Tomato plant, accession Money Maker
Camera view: tilt-top (135 deg); turntable rotation: 240 degrees
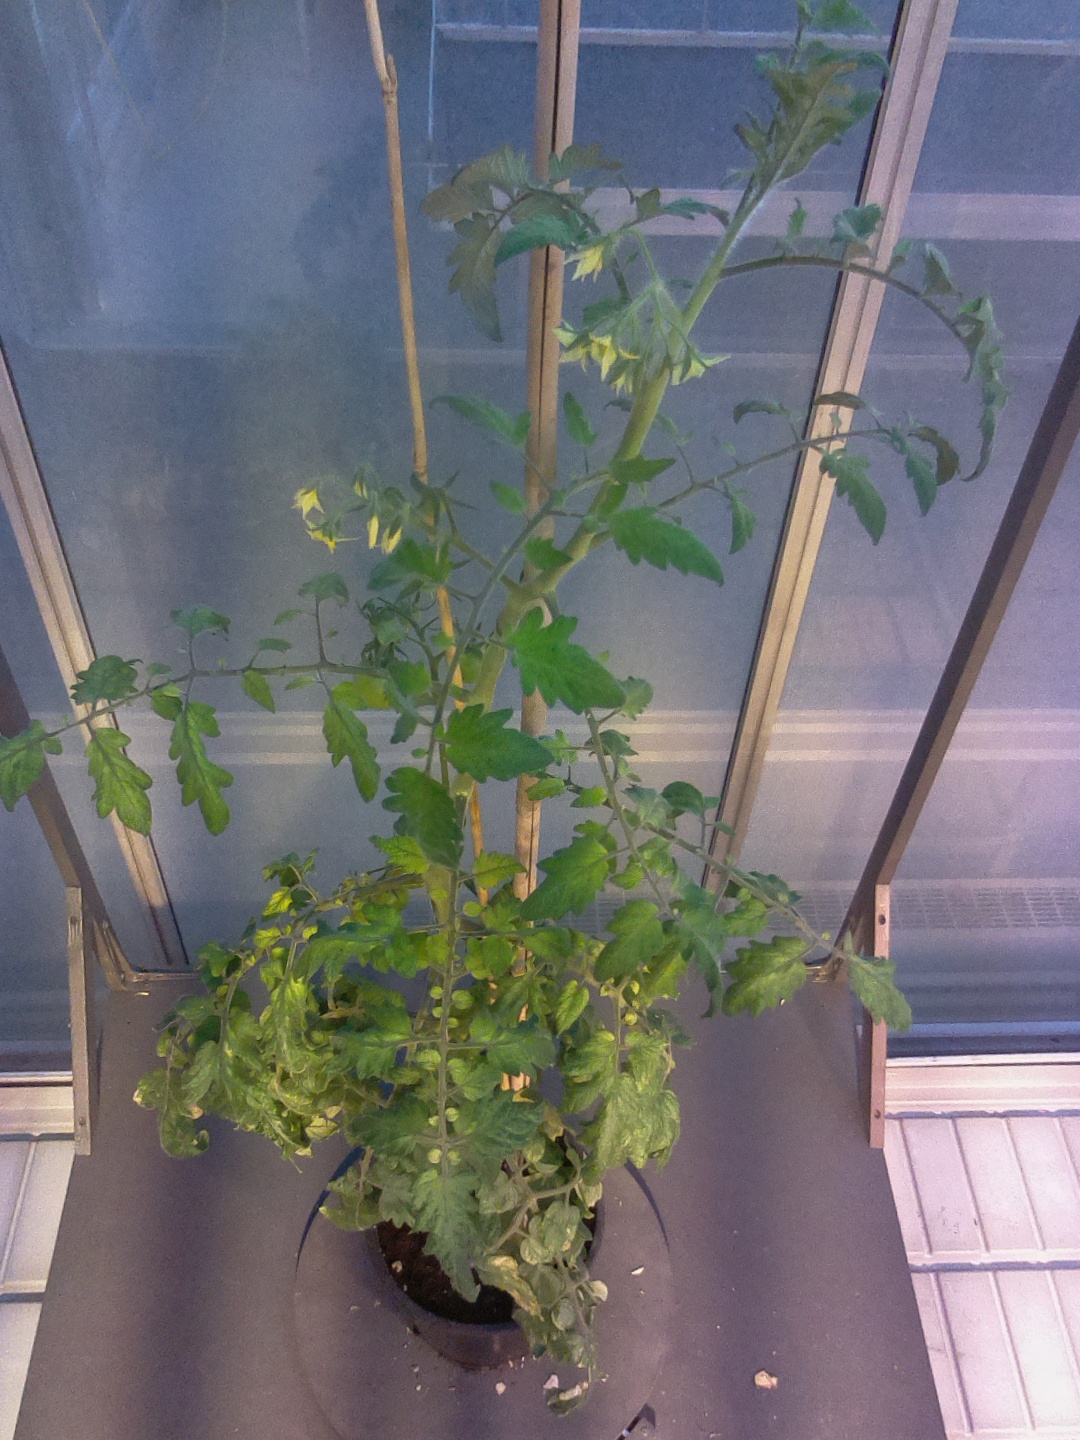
BBCH growth stage 75: 50%-60% of final fruit size